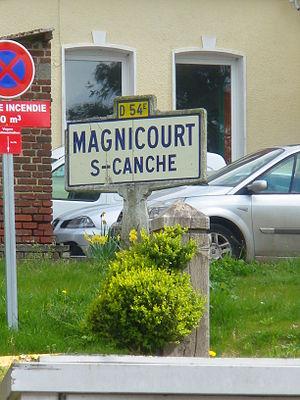
Vue d'un ancien panneau d'entrée de la commune de Magnicourt-sur-Canche.
Magnicourt-sur-Canche est une commune française située dans le département du Pas-de-Calais en région Hauts-de-France.